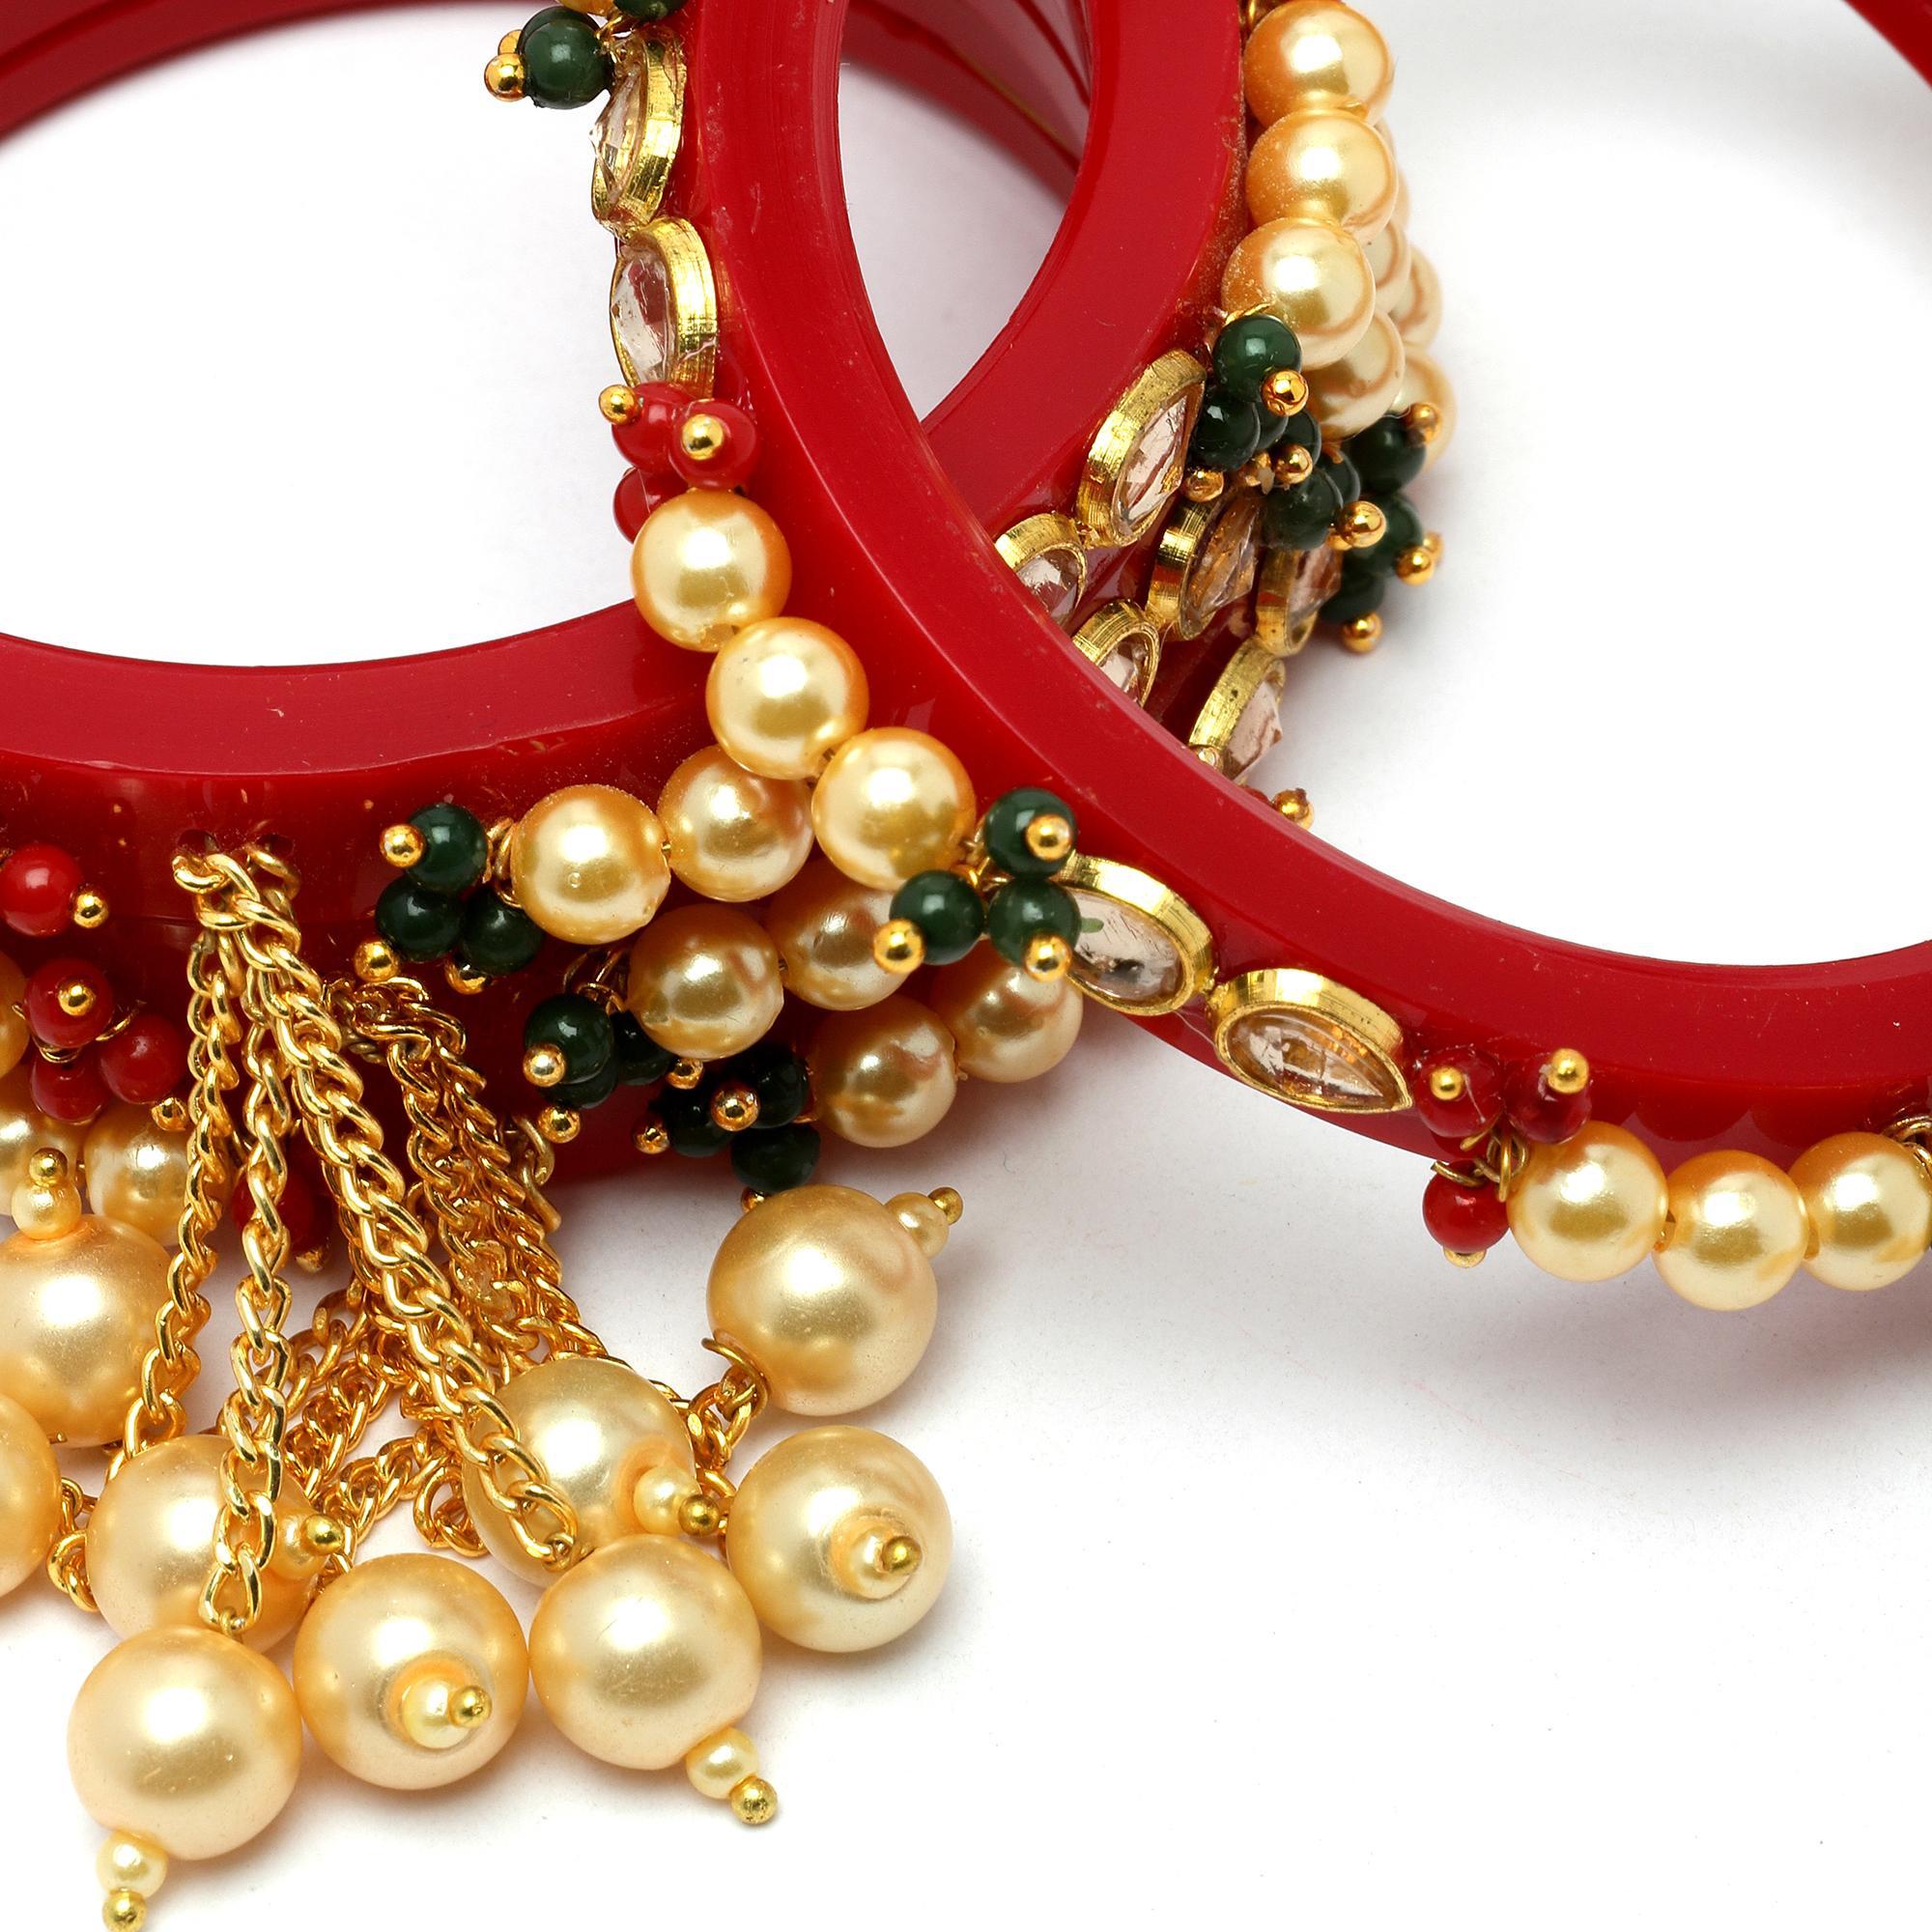
Zeneme Gold-Plated Red Champagne Pearl Tassel Handcrafted Non Allergic Bangles For Women (Set Of 4 )
Type: Bangles
Brand: Zeneme
Price: Rs. 289
 Stylish party wear bangles - zeneme fashion jewellery presents these stylish bangles which are suitable for all occasions office wear, wedding and party wear. The colour complements all outfits and may be worn as a statement piece to any occasion. The designer artificial jewellery at zeneme is available in various designs and patterns like floral design, heart shape design, dancing peacock, crystal design and many more. The imitation designer jewellery that will go with your outfit and style up your fashion statement with variable designs and patterns to give you charming and elegant look is available at zeneme. Zeneme has huge collection of designer imitation jewellery like american diamond jewellery collection, gold plated jewellery collection, temple jewellery collection, valentine collection, jewellery combos and many more.
Features: What you get - set of 4 gold-plated champagne pearl tassel handcrafted non allergic bangles, secured with slip-on closure. ,Luxury gifting idea - give a meaningful and luxurious gift with zeneme jewellery.,Material craftsmanship - finest quality stones and environmentally friendly nonprecious metals are used for making the jewelry set.,Jewellery care - keep the jewellery away from direct heat, water, perfumes, deodorants and other strong chemicals as they may react with the metal or plating.,Nickel free and lead free as per international standards that makes it very skin friendly.,The plating is non-allergic and safe for all environments. . Dimensions - bangle size 2.4 - diameter - 5.715 cm, circumference - 17.9324 cm bangle size 2.6 - diameter - 6.0325 cm, circumference - 18.9484 cm bangle size 2.8 - diameter - 6.35 cm, circumfere,It is safe for wearing for long hours. Exquisite handwork is required since some crystals are too small to pick my fingers, really hard and time-consuming.,Store the jewellry when not in use in a storage box or a cloth pouch to retain its shine.
Included: Set Of 4 X Champagne Pearl Tassel Handcrafted Non Allergic Bangles